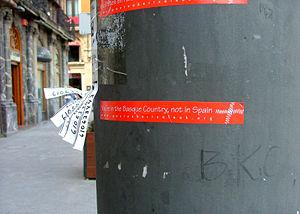
""Vous êtes en pays Basque, pas en Espagne"". Une note destinée aux touristes sur un lampadaire à Bilbao. Português: ""Você está no País Basco, não em Espanha"". Uma mensagem dirigida aos turistas, afixada num poste em Bilbau. Polski: ""Jesteś w Kraju Basków, nie w Hiszpanii"". Wiadomość na słupie latarni w Bilbao skierowana do turystów."